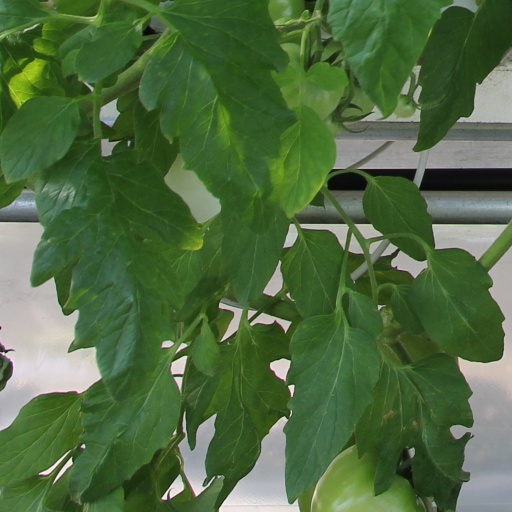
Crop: tomato